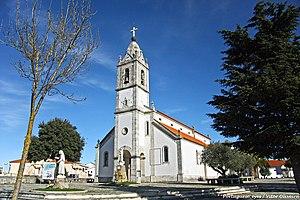
Les apparitions de Notre-Dame de Fátima désignent les six apparitions mariales de la Vierge Marie telles qu'elles ont eu lieu à Fátima, petit village du centre du Portugal, à six reprises au cours de l'année 1917 à trois enfants bergers. Ces apparitions, dont les messages prophétiques portent sur la prière et les fins dernières, ont d'abord été l'objet de méfiance, aussi bien de la part des autorités civiles que des autorités religieuses. Le « miracle du soleil », qui clôture le cycle des apparitions sera l'objet d'une vive émotion parmi la foule de 70 000 personnes rassemblées, et sera l'objet de nombreuses polémiques et publications.
Fátima est une petite ville portugaise située dans le district de Santarém au Portugal.
Notre-Dame de Fátima est le nom sous lequel est invoquée la Vierge Marie telle qu'elle serait apparue à trois enfants à Fátima, village du centre du Portugal, à six reprises au cours de l'année 1917. Ces apparitions, dont le message porte sur la prière et les fins dernières, ont d'abord été l'objet de méfiance, aussi bien de la part des autorités civiles que des autorités religieuses. En 1930, la reconnaissance de ces apparitions par l'Église catholique romaine renforce le succès populaire de ce qui devient un grand centre mondial de pèlerinage.